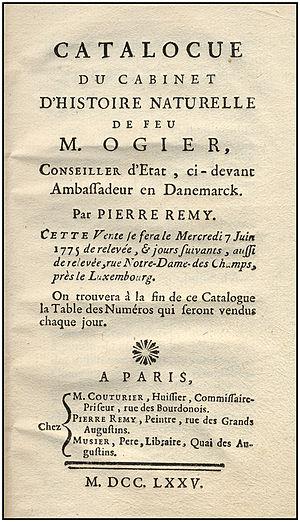
Jean-François Ogier, dit le "Président Ogier", est un magistrat et diplomate français.